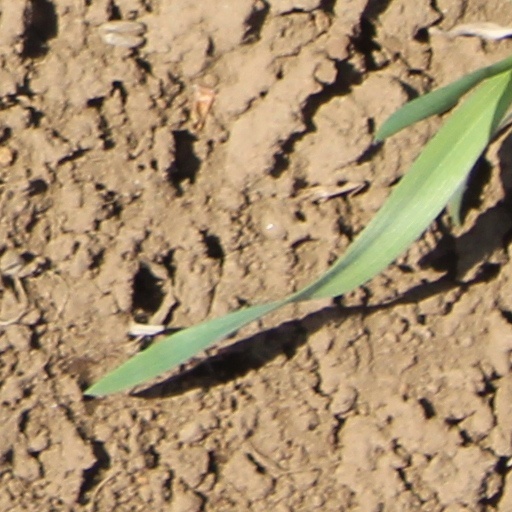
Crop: wheat